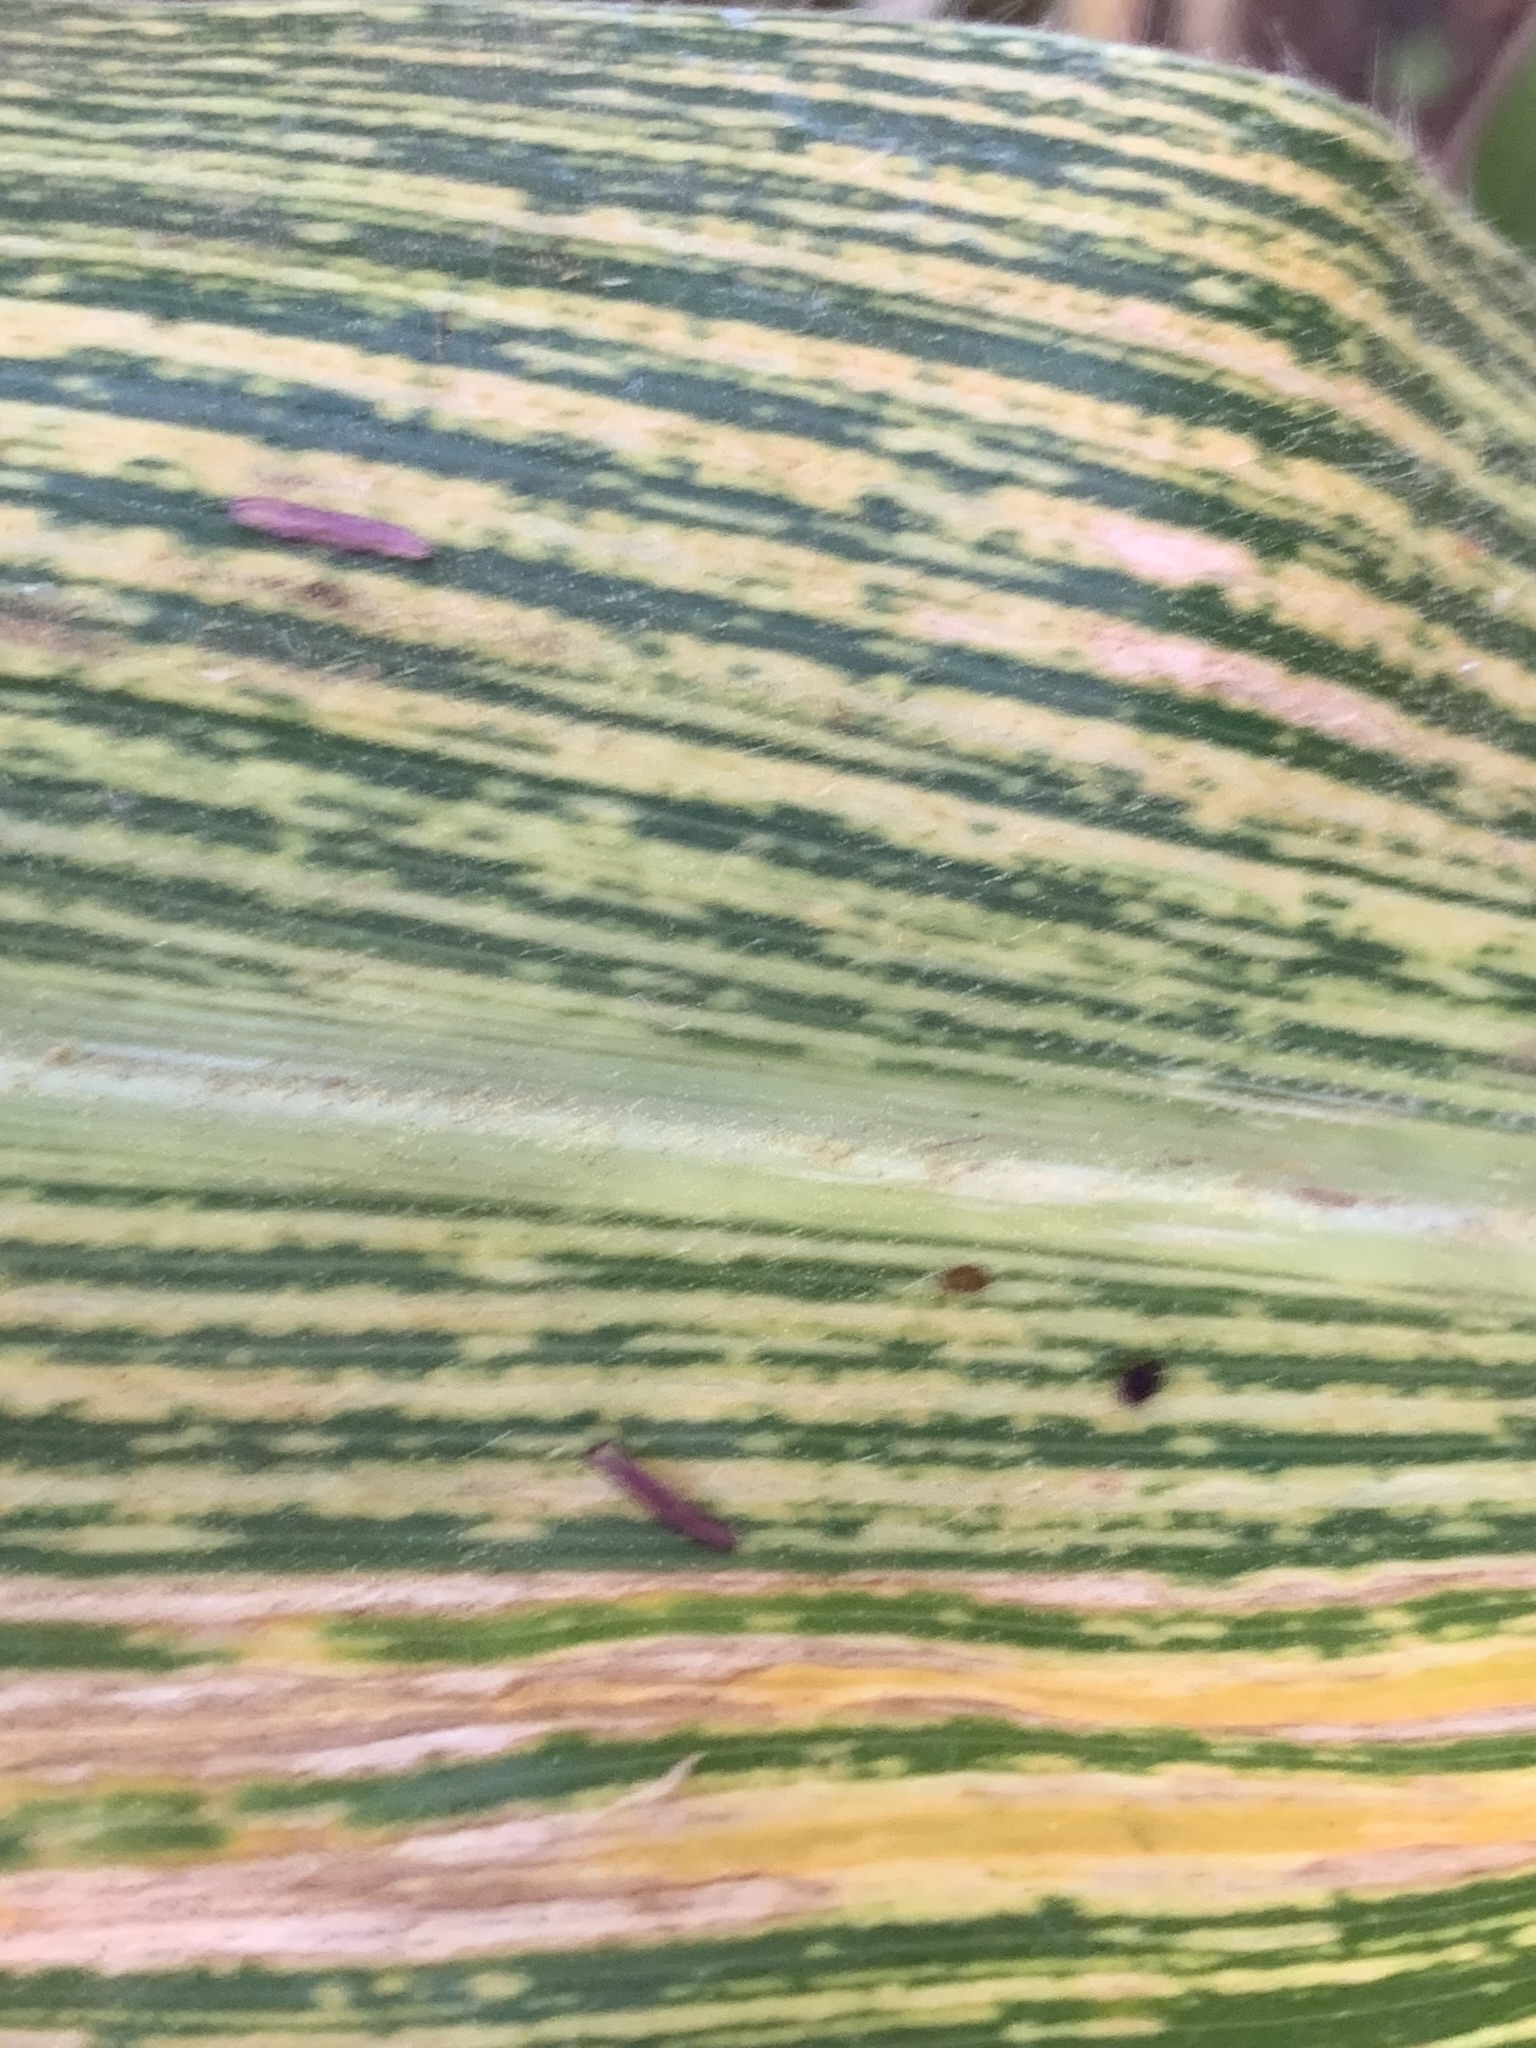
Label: MSV